Golden spike

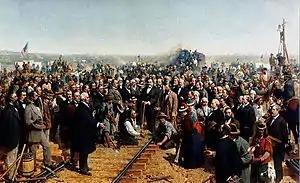
"The Last Spike" painting by Thomas Hill (1881)

On May 10, in anticipation of the ceremony, Union Pacific No. 119 and Central Pacific No. 60 (better known as the "Jupiter") locomotives were drawn up face-to-face on Promontory Summit. How many people attended the event is unknown; estimates run from as few as 500 to as many as 3,000; government and railroad officials and track workers were present to witness the event.